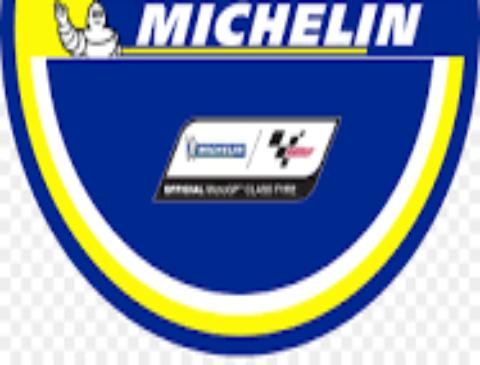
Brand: michelin
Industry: Others